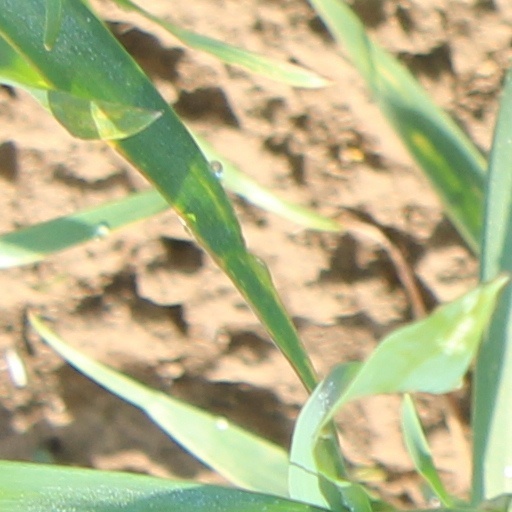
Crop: wheat